Match Game

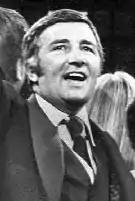
Richard Dawson, a regular panelist from 1973 to 1978, was usually chosen to participate in the head-to-head match.

The first week's panelists were Dawson, Michael Landon, Vicki Lawrence, Jack Klugman, Jo Ann Pflug, and Anita Gillette. Rayburn reassured viewers of the first week of CBS shows that "This is your old favorite, updated with more action, more money, and, as you can see, more celebrities." The first few weeks of the show were somewhat different from the rest of the run. At first, many of the questions fit into the more bland and innocuous mold of the earlier seasons of the original series. In addition, many of the frequent panelists on the early episodes were not regulars later in the series but had appeared on the 1960s version, including Klugman, Arlene Francis, and Bert Convy.